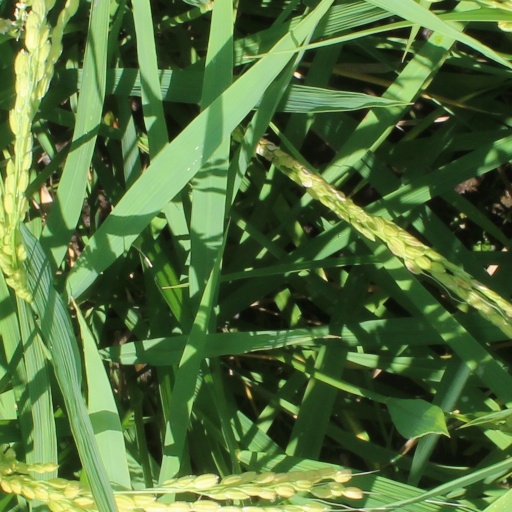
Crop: rice